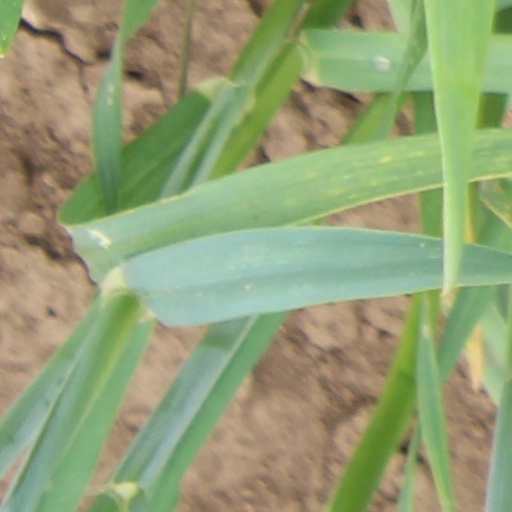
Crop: wheat